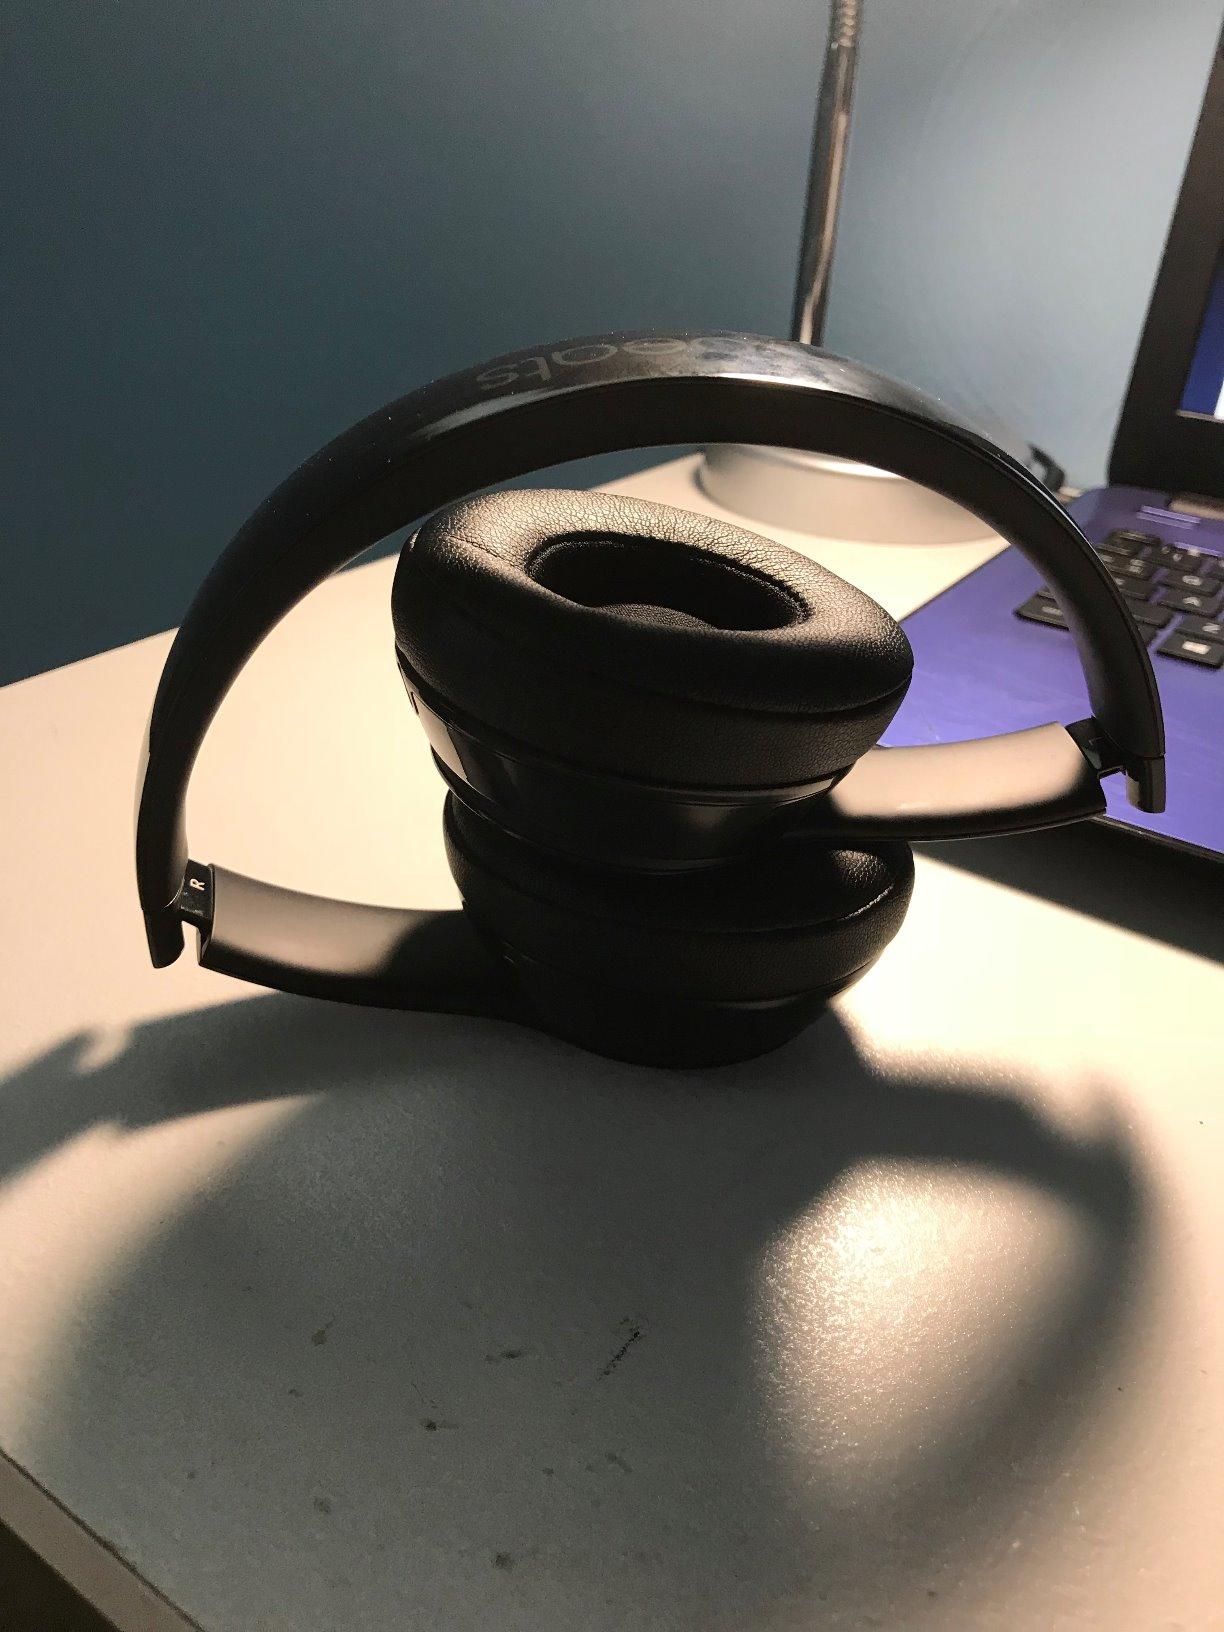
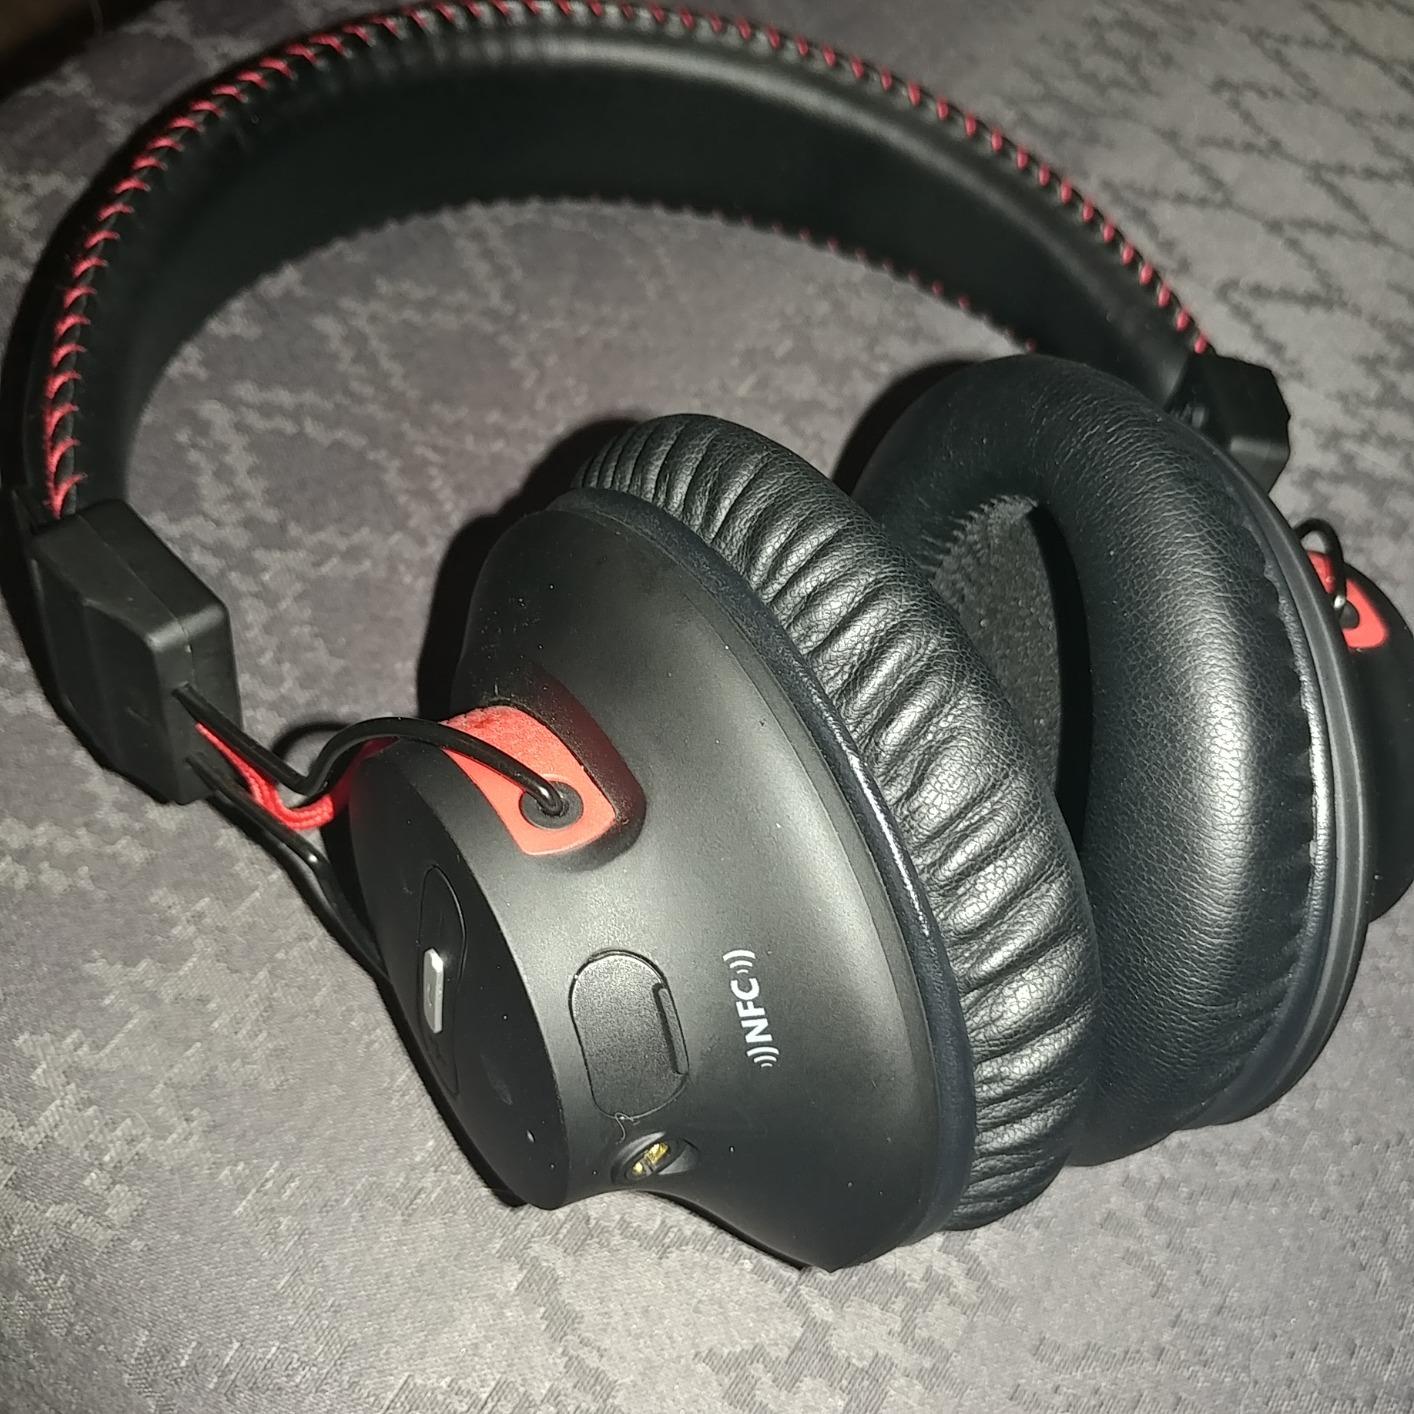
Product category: headphones
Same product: no